Manfred Kohrs

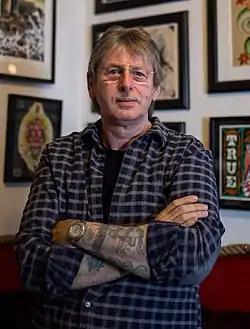

Manfred Kohrs (born 24 January 1957) is a German tattooer and conceptual artist, who has been tattooing since 1974. He was a student of Horst Streckenbach ("Tattoo Samy") (5 August 1926 – 27 June 2001). Together they developed the barbell piercing in 1975. Kohrs invented a rotary tattoo machine with main part an electric motor and an ink reservoir. In 1977 Kohrs founded the first German Tattoo Artist Association. Kohrs has been chairman of the board of the "Institute for German Tattoo History" (IDTG), which he founded 1997. He gave up tattooing in 1990 and began studying economics. Since completing his economics degree in 1996, he has served as tax consultant and Certified Public Accountant (GER).